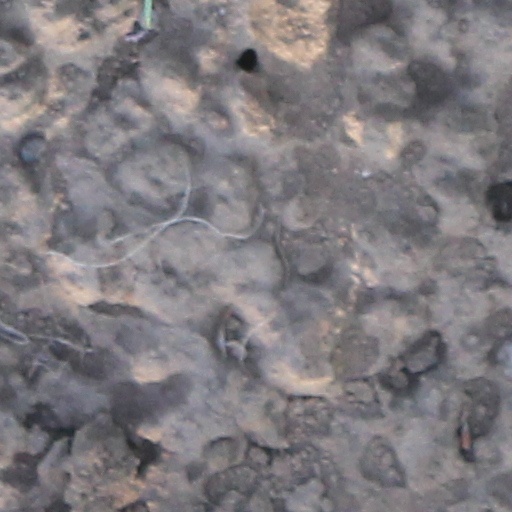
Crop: wheat